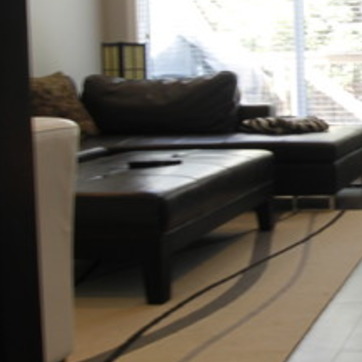
Material: leather